List of Christian holy places in the Holy Land

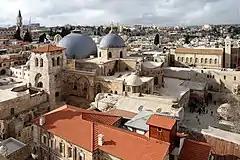
Church of the Holy Sepulchre: Jerusalem is generally considered the cradle of Christianity.

The list of Christian holy places in the Holy Land outlines sites within cities located in the Holy Land that are regarded as having a special religious significance to Christians, usually by association with Jesus or other persons mentioned in the Bible.